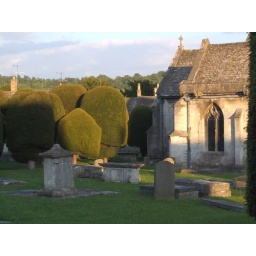
There are 99 yew trees in the churchyard. Whenever they try to plant another one to make 100 it dies.